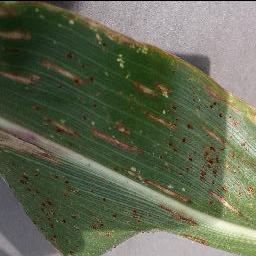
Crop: corn
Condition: (maize)_cercospora_spot_gray_spot